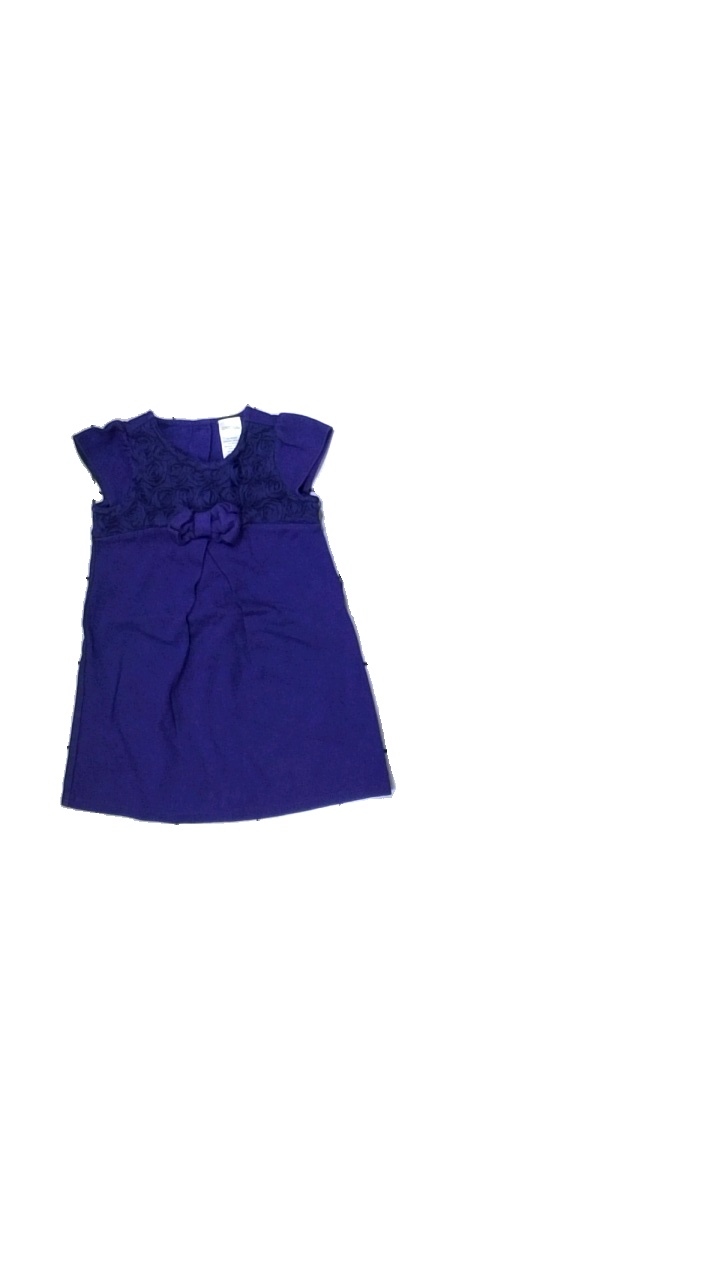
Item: Dress (Children)
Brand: Gymboree
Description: lila klänning med rosett fram, lite luddig
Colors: Purple
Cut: Regular
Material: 100% cotton
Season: All
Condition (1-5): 4
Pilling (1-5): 5
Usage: Reuse
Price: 50-100